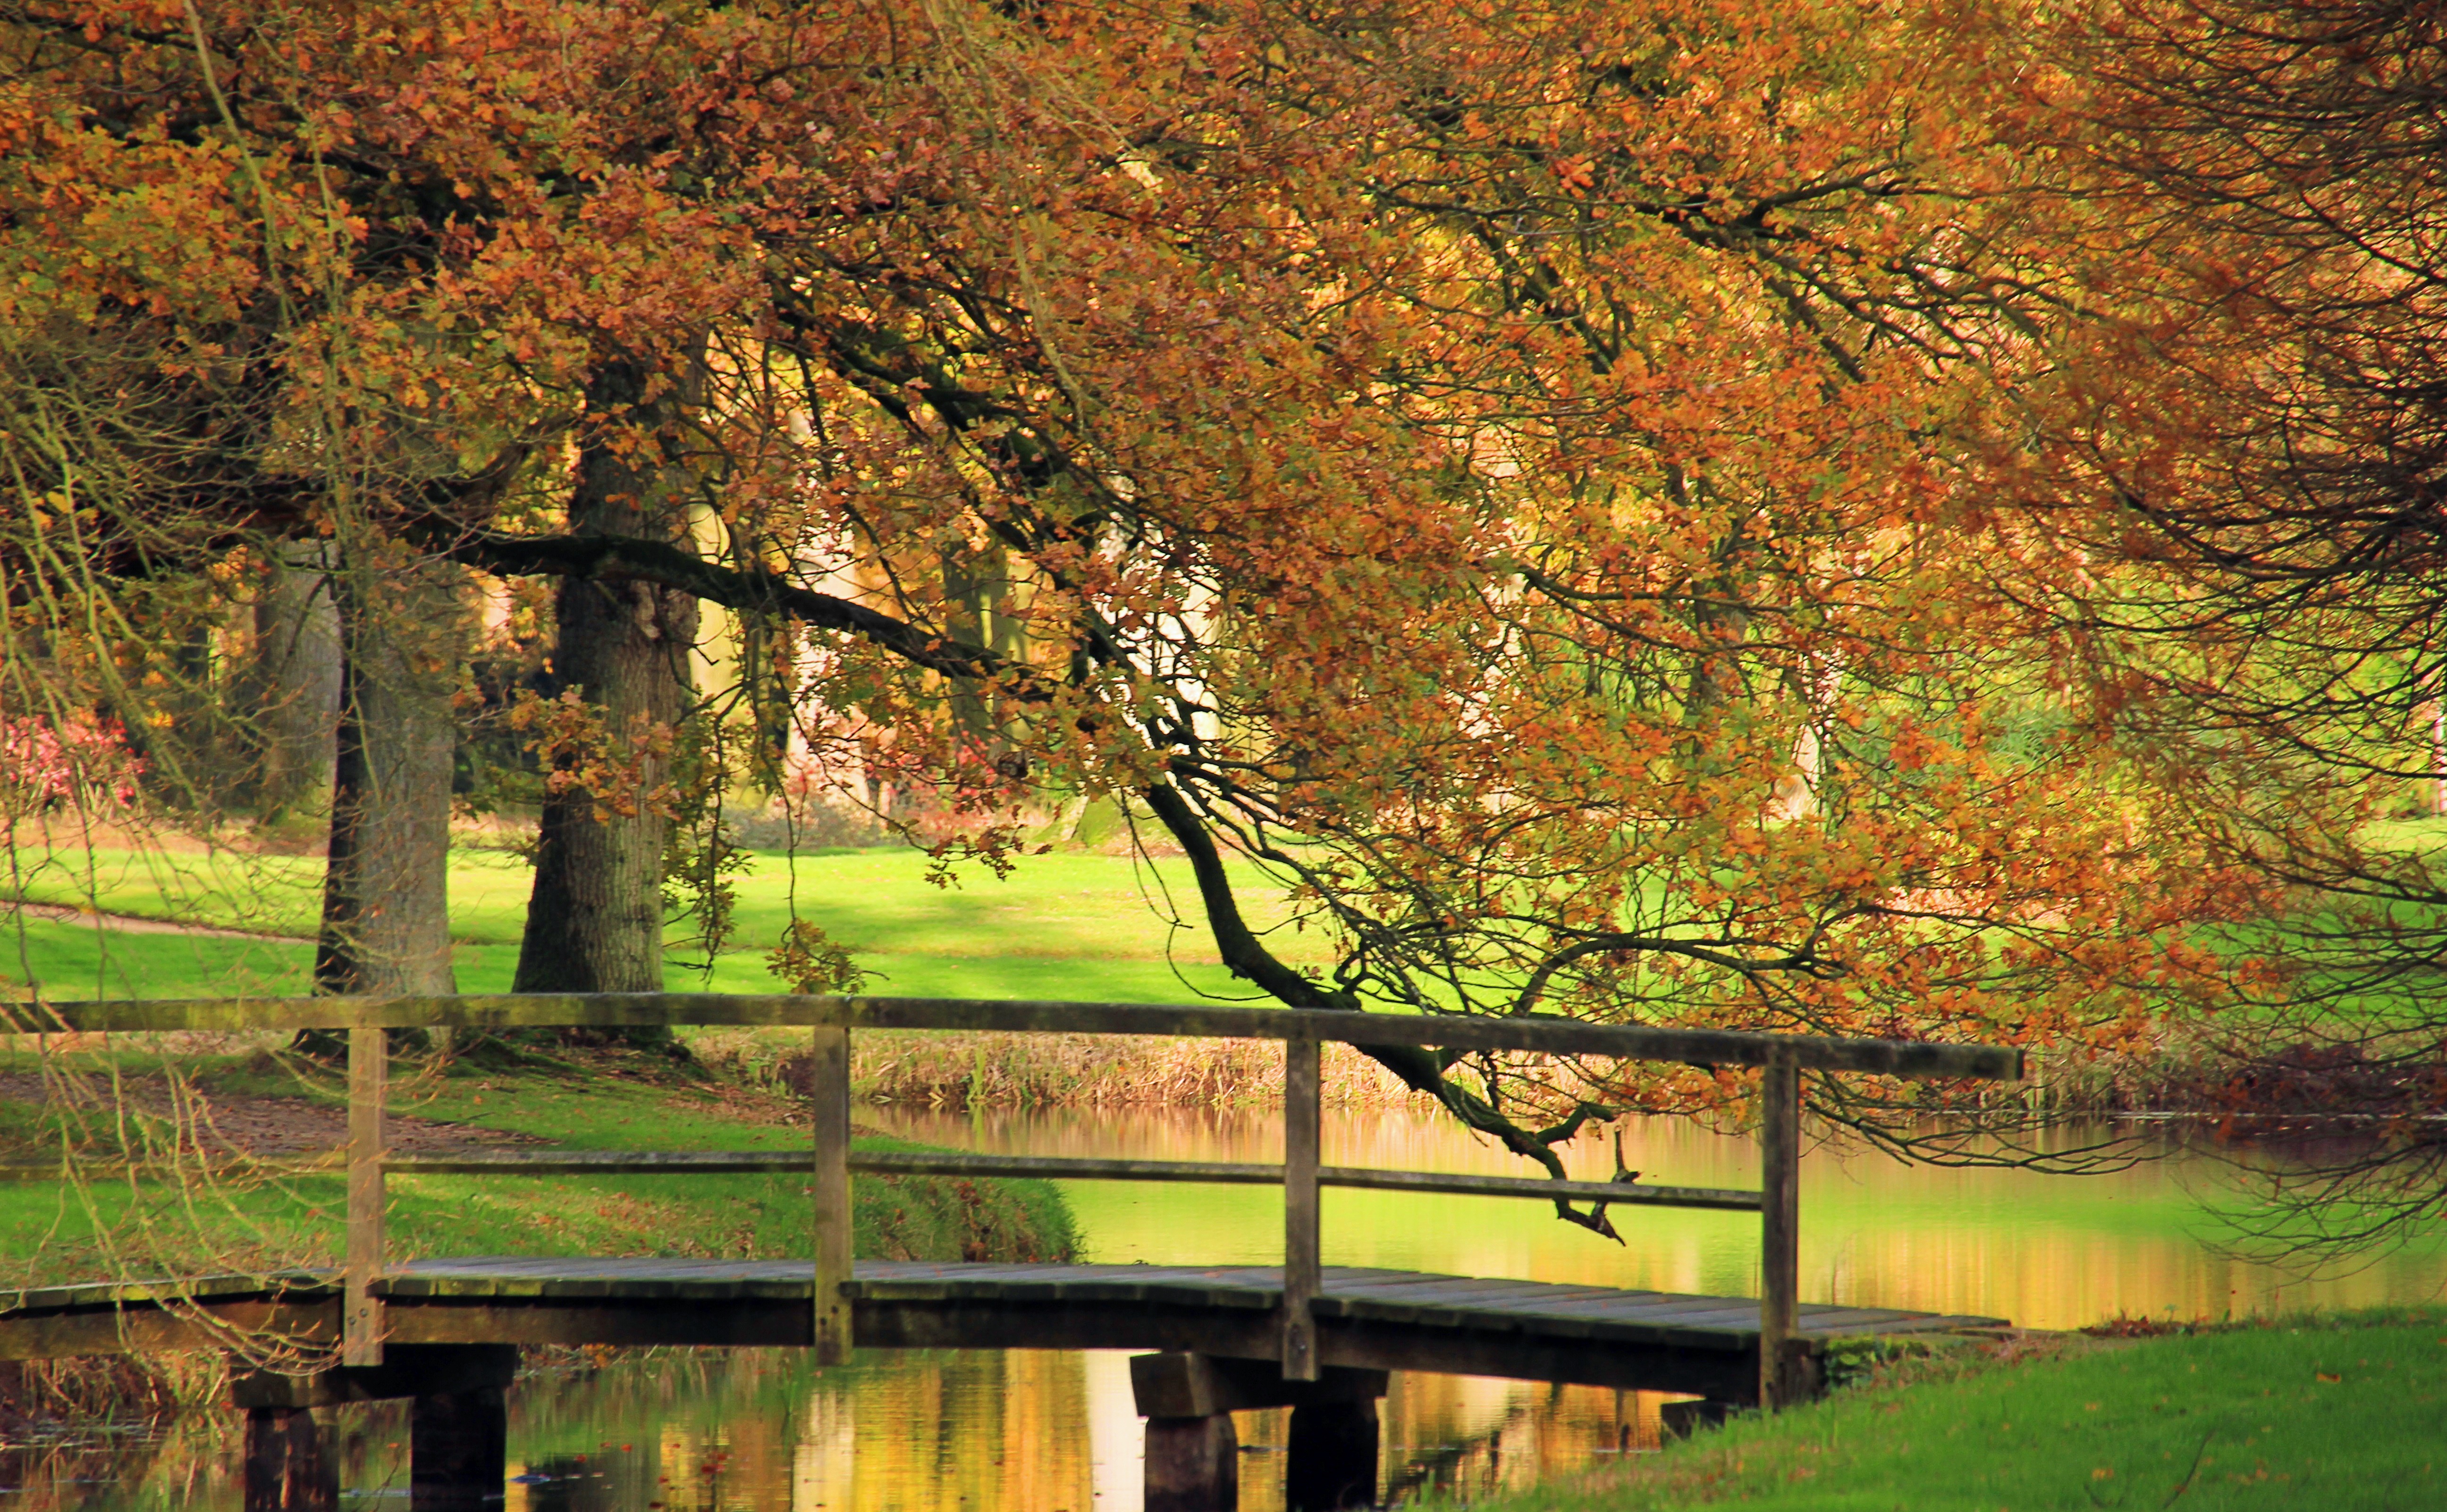
landscape, tree, nature, branch, plant, sunlight, morning, leaf, flower, pond, reflection, autumn, park, season, deciduous, woodland, fall colors, woody plant